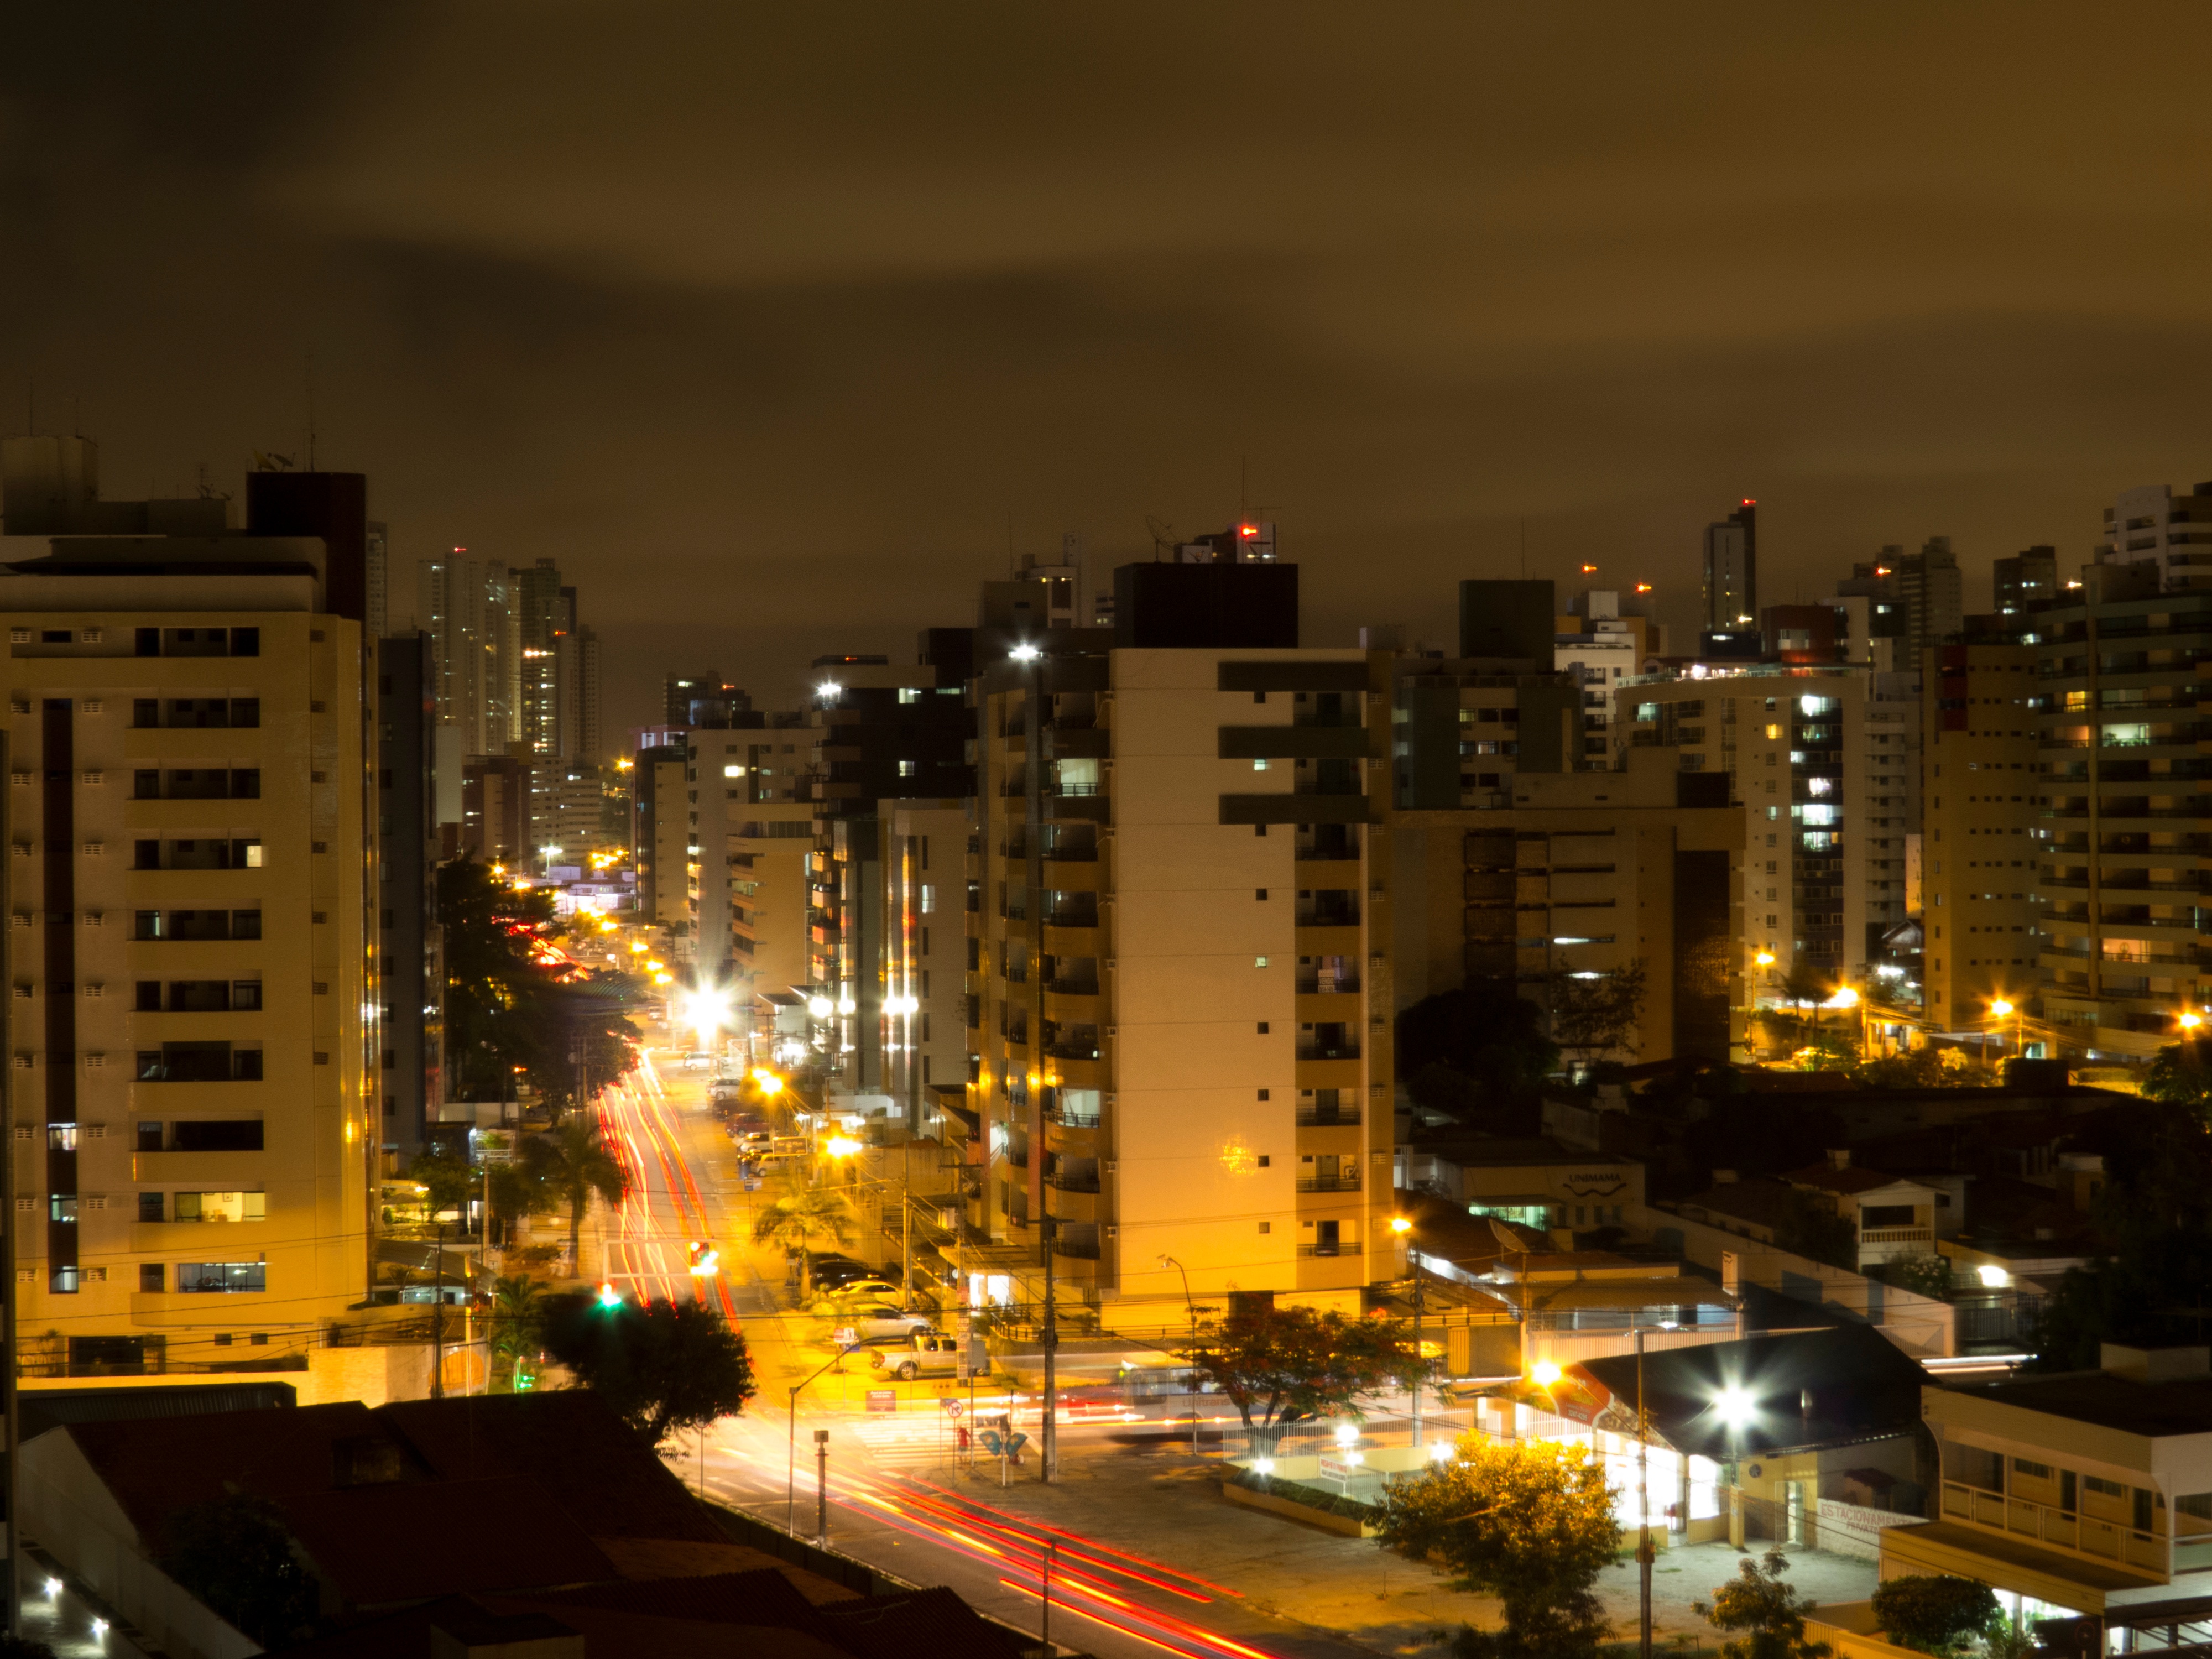
skyline, night, city, skyscraper, cityscape, downtown, dusk, evening, metropolis, urban area, human settlement, metropolitan area